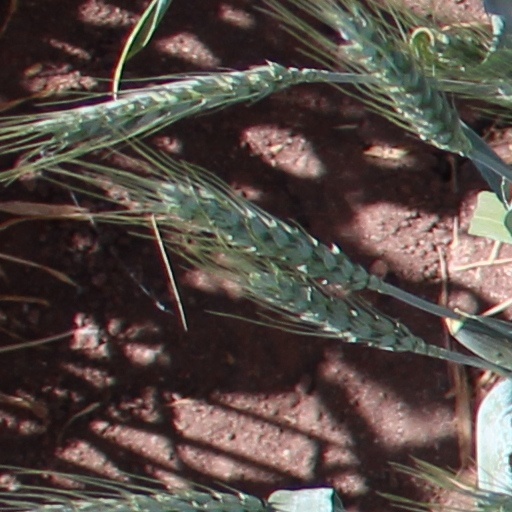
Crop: wheat